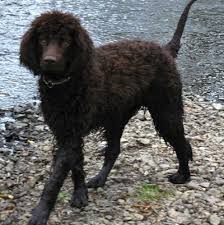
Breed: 219-n000066-Irish_water_spaniel